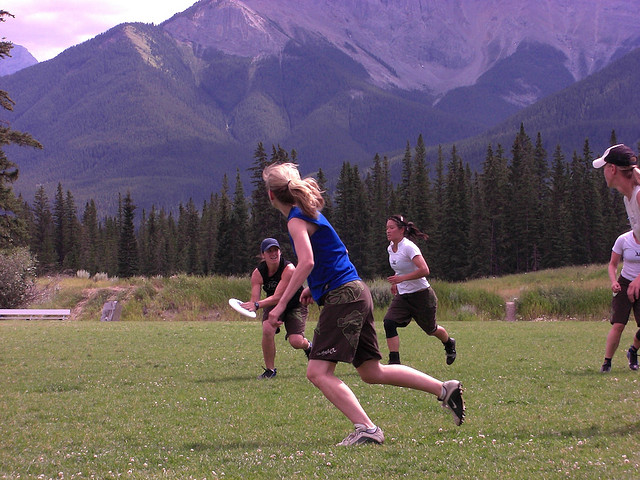
user: Given an image and a question. Answer the question in a short answer. Question: Who is the largest manufacturer of this piece of sports equipment? Short Answer:
assistant: wham o